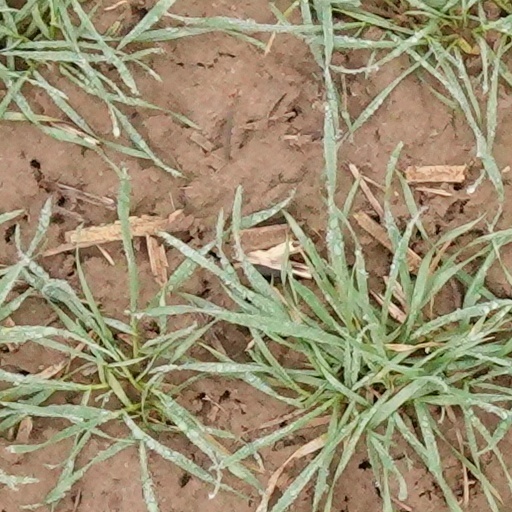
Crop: wheat